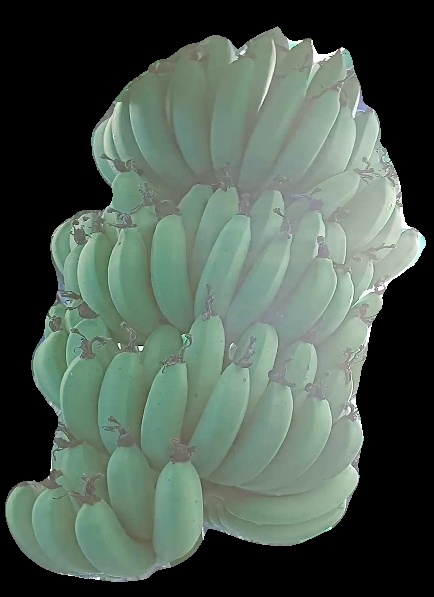
Variety: pachbale
Grade: grade1